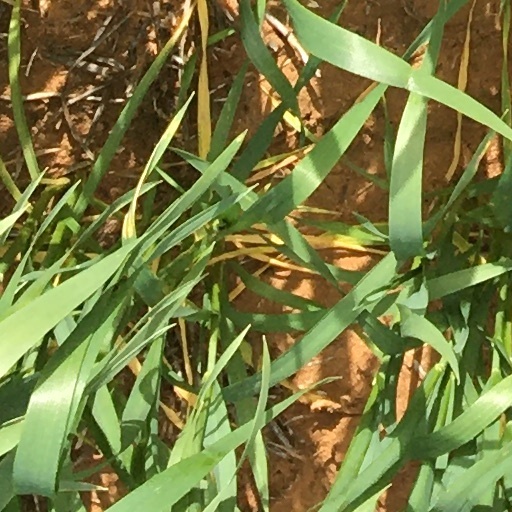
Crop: wheat